Western Military District

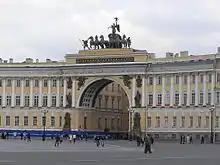
Western Military District HQ at the Saint Petersburg General Staff Building

The Western Military District was a military district of Russia, in existence from 2010 until its abolishment as a unitary military command on February 26, 2024, succeeded by the newly reconstituted Moscow Military District and Leningrad Military District.